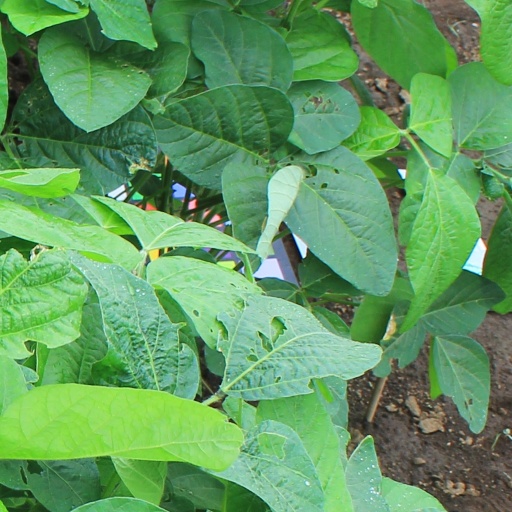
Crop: soybean